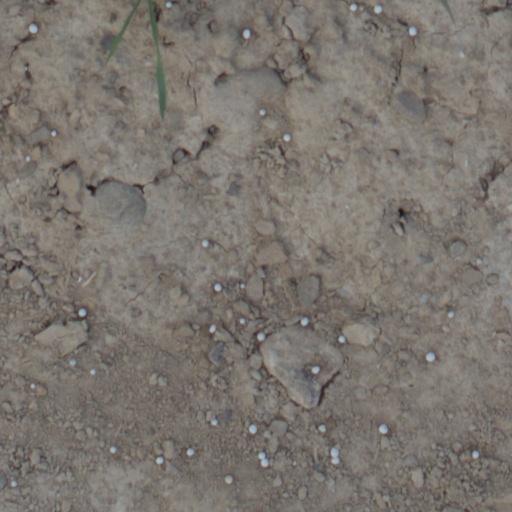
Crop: wheat